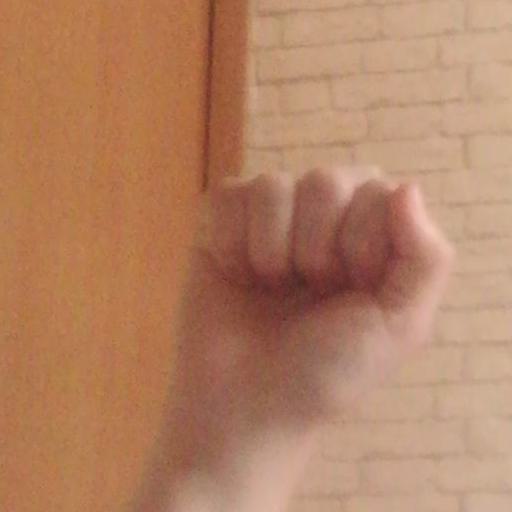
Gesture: fist